History of citizenship

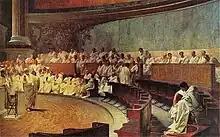
During the Roman Republic, soldiers of the army met in a democratic assembly called the Centuriate Assembly which gathered for legislative, electoral, and military purposes. But the participation of most Roman citizens in politics waned as Rome grew.

Several thinkers suggest that ancient Sparta, not Athens, was the originator of the concept of citizenship. Spartan citizenship was based on the principle of equality among a ruling military elite called Spartiates. They were "full Spartan citizens"—men who graduated from a rigorous regimen of military training and at age 30 received a land allotment called a kleros, although they had to keep paying dues to pay for food and drink as was required to maintain citizenship. In the Spartan approach to phalanx warfare, virtues such as courage and loyalty were particularly emphasized relative to other Greek city-states. Each Spartan citizen owned at least a minimum portion of the public land which was sufficient to provide food for a family, although the size of these plots varied. The Spartan citizens relied on the labor of captured slaves called helots to do the everyday drudgework of farming and maintenance, while the Spartan men underwent a rigorous military regimen, and in a sense it was the labor of the helots which permitted Spartans to engage in extensive military training and citizenship. Citizenship was viewed as incompatible with manual labor. Citizens ate meals together in a "communal mess". They were "frugally fed, ferociously disciplined, and kept in constant training through martial games and communal exercises," according to Hosking. As young men, they served in the military. It was seen as virtuous to participate in government when men grew older. Participation was required; failure to appear could entail a loss of citizenship. But the philosopher Aristotle viewed the Spartan model of citizenship as "artificial and strained", according to one account. While Spartans were expected to learn music and poetry, serious study was discouraged. Historian Ian Worthington described a "Spartan mirage" in the sense that the mystique about military invincibility tended to obscure weaknesses within the Spartan system, particularly their dependence on helots. In contrast with Athenian women, Spartan women could own property, and owned at one point up to 40% of the land according to Aristotle, and they had greater independence and rights, although their main task was not to rule the homes or participate in governance but rather to produce strong and healthy babies.